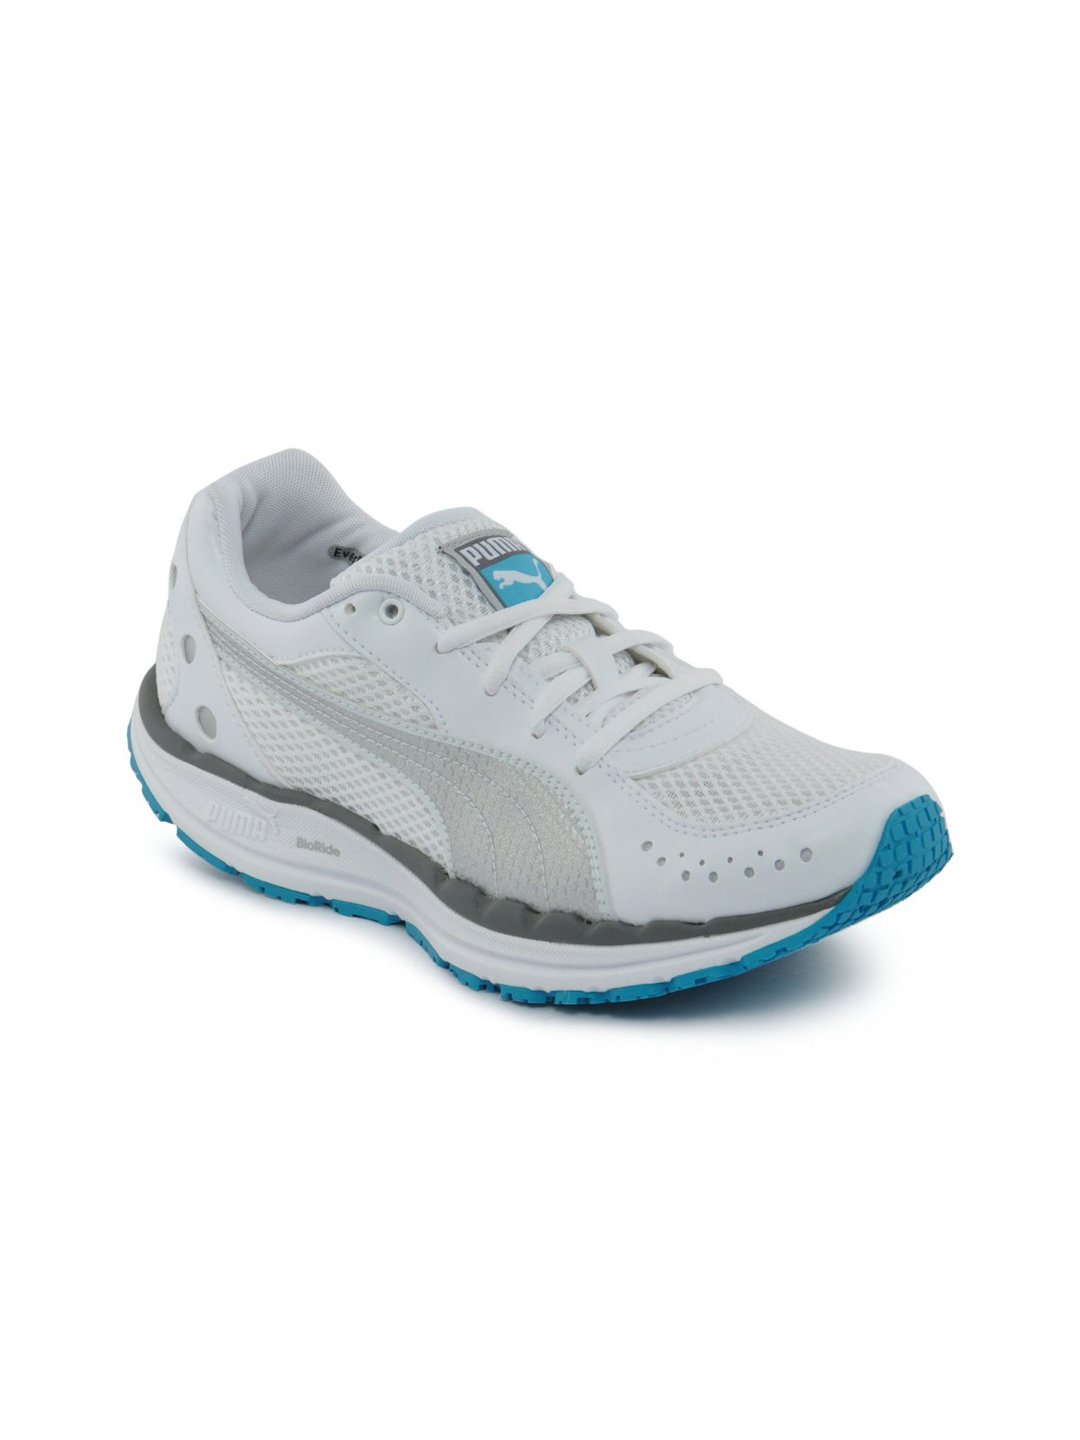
Puma Women Body Train White Sports Shoes
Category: Footwear / Shoes / Sports Shoes
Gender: Women
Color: White
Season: Fall 2011
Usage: Sports